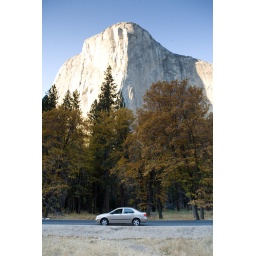
At the base of El Capitan, a 3000-foot (910 m) vertical rock formation in Yosemite National Park.